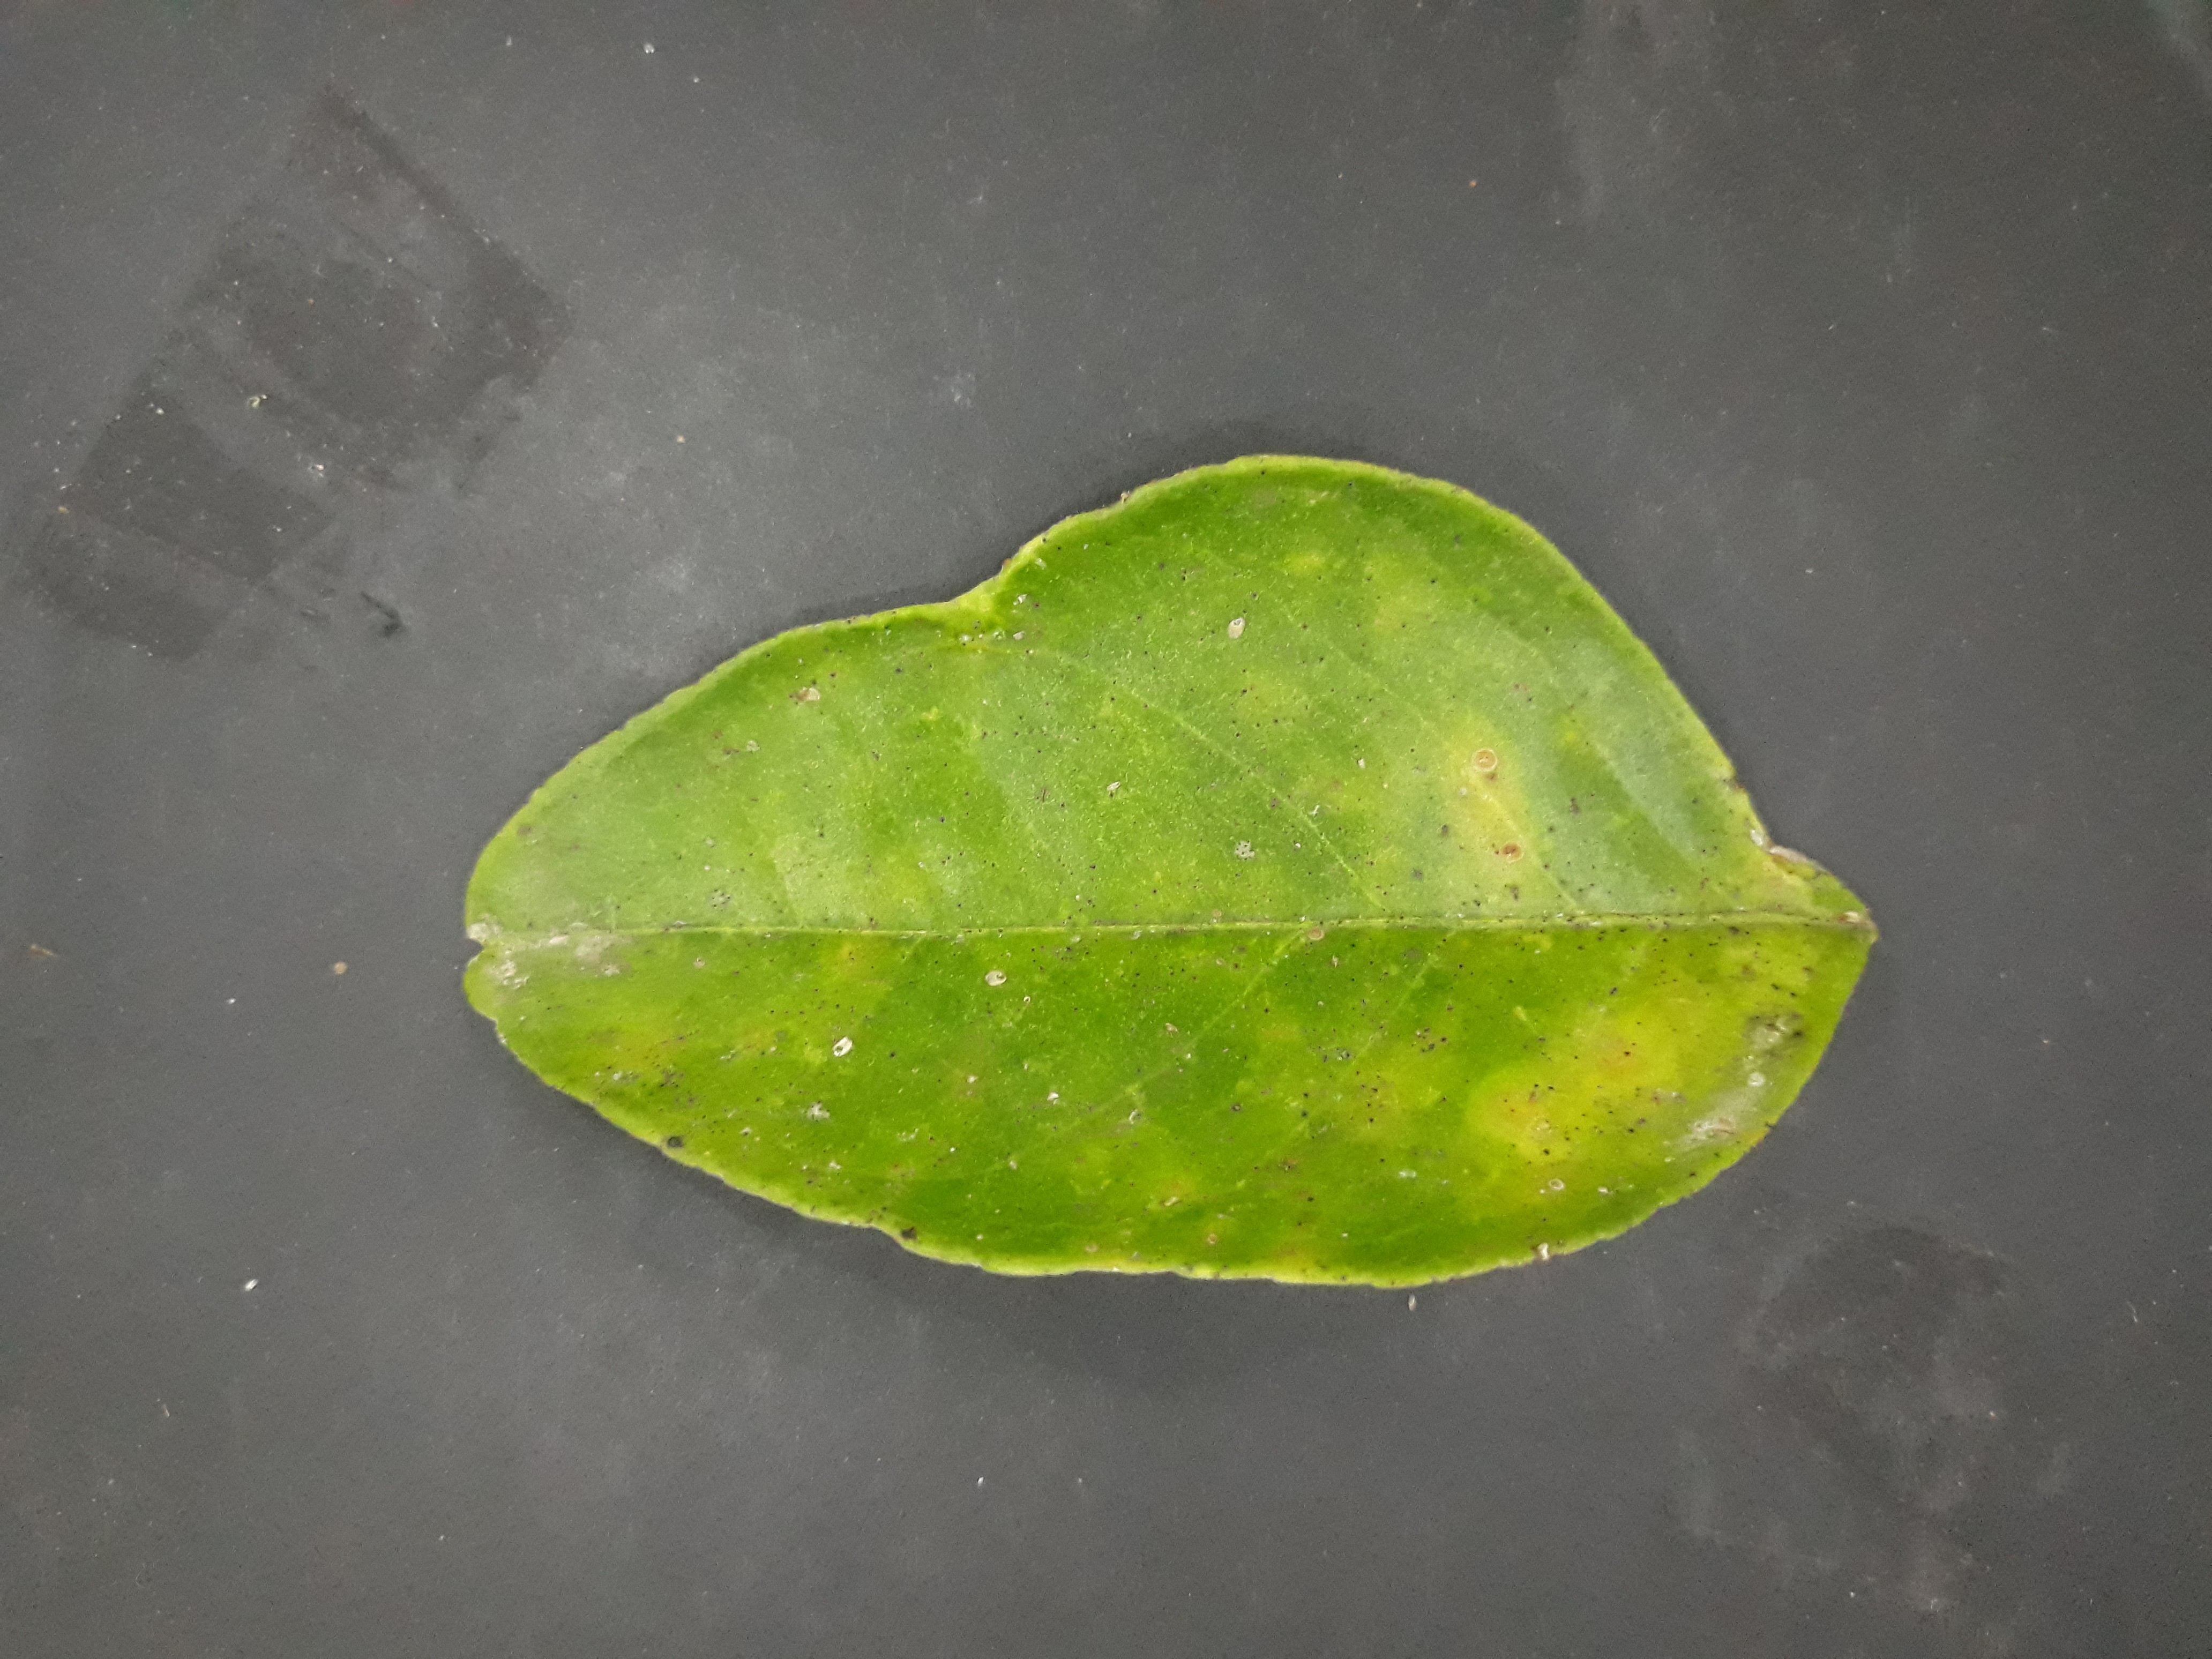
Label: Red_scale_sequelae